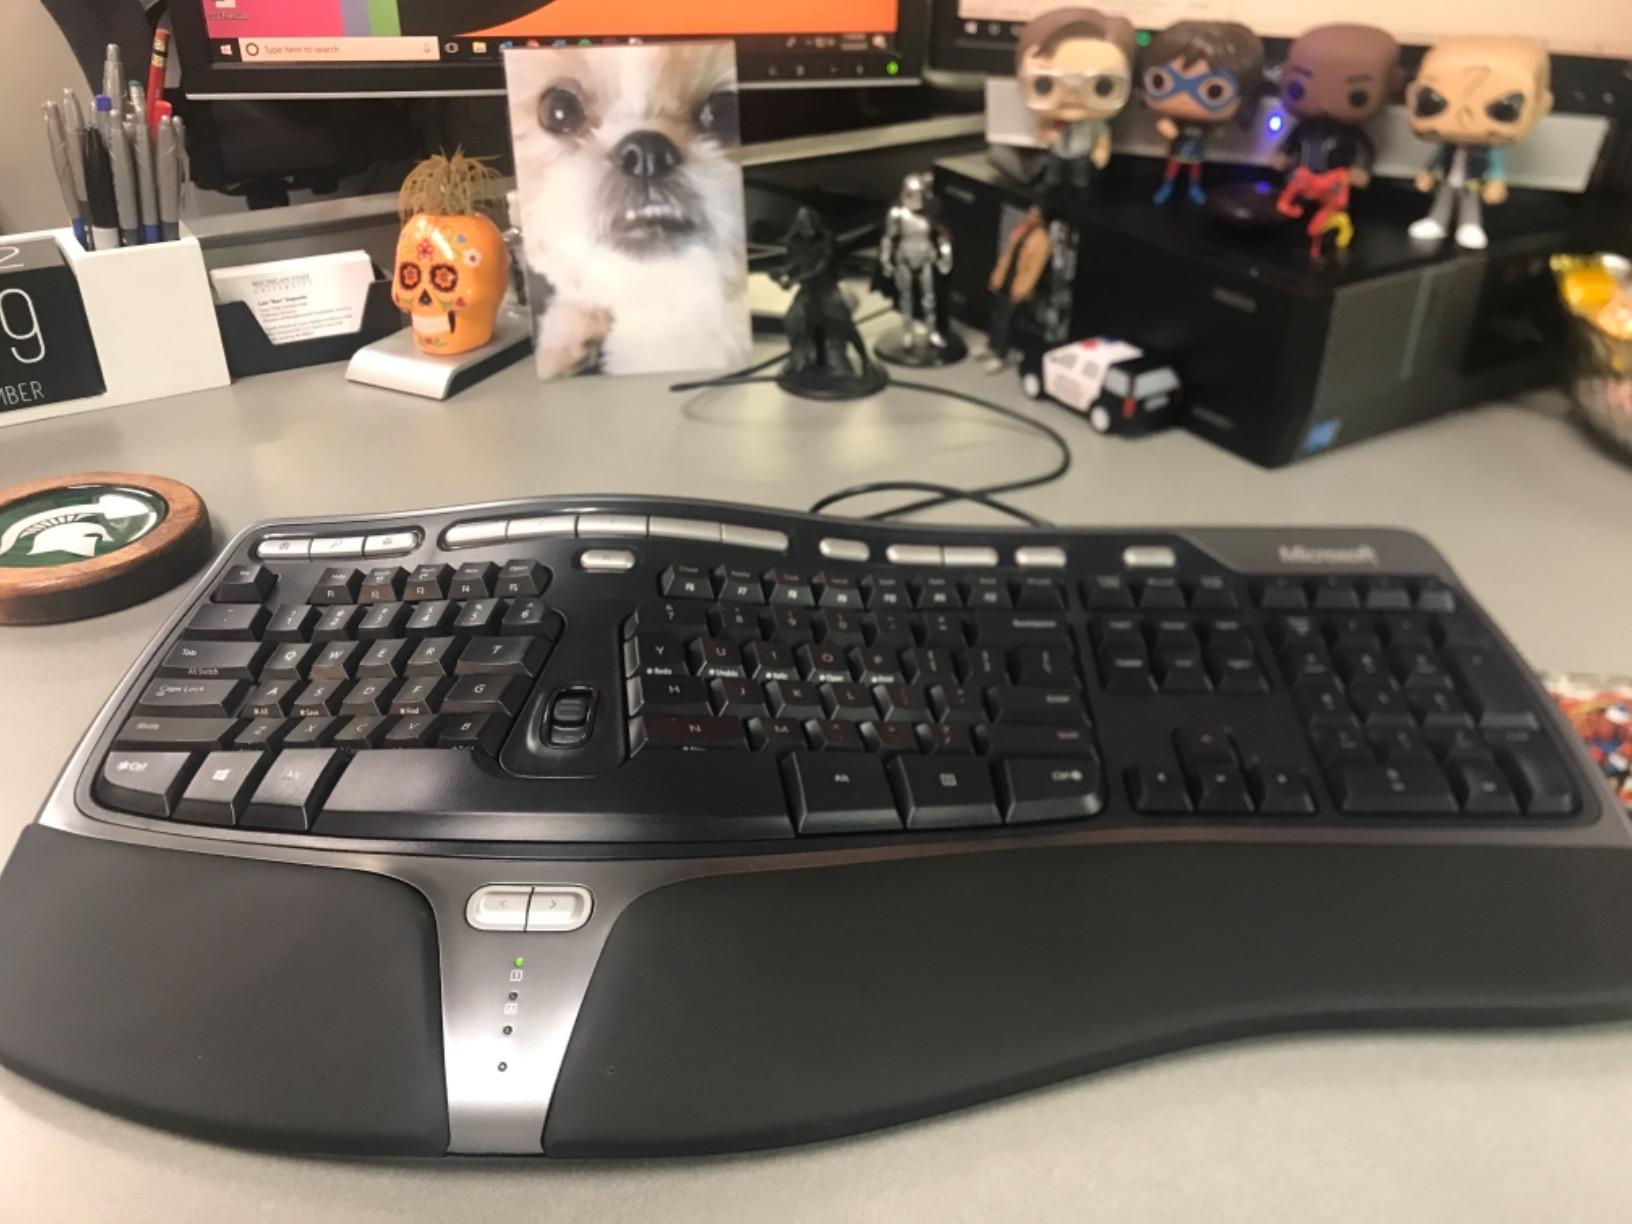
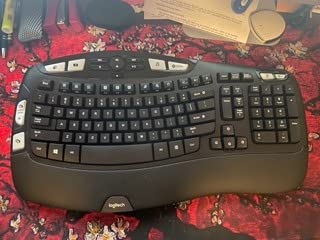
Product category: keyboard
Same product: no